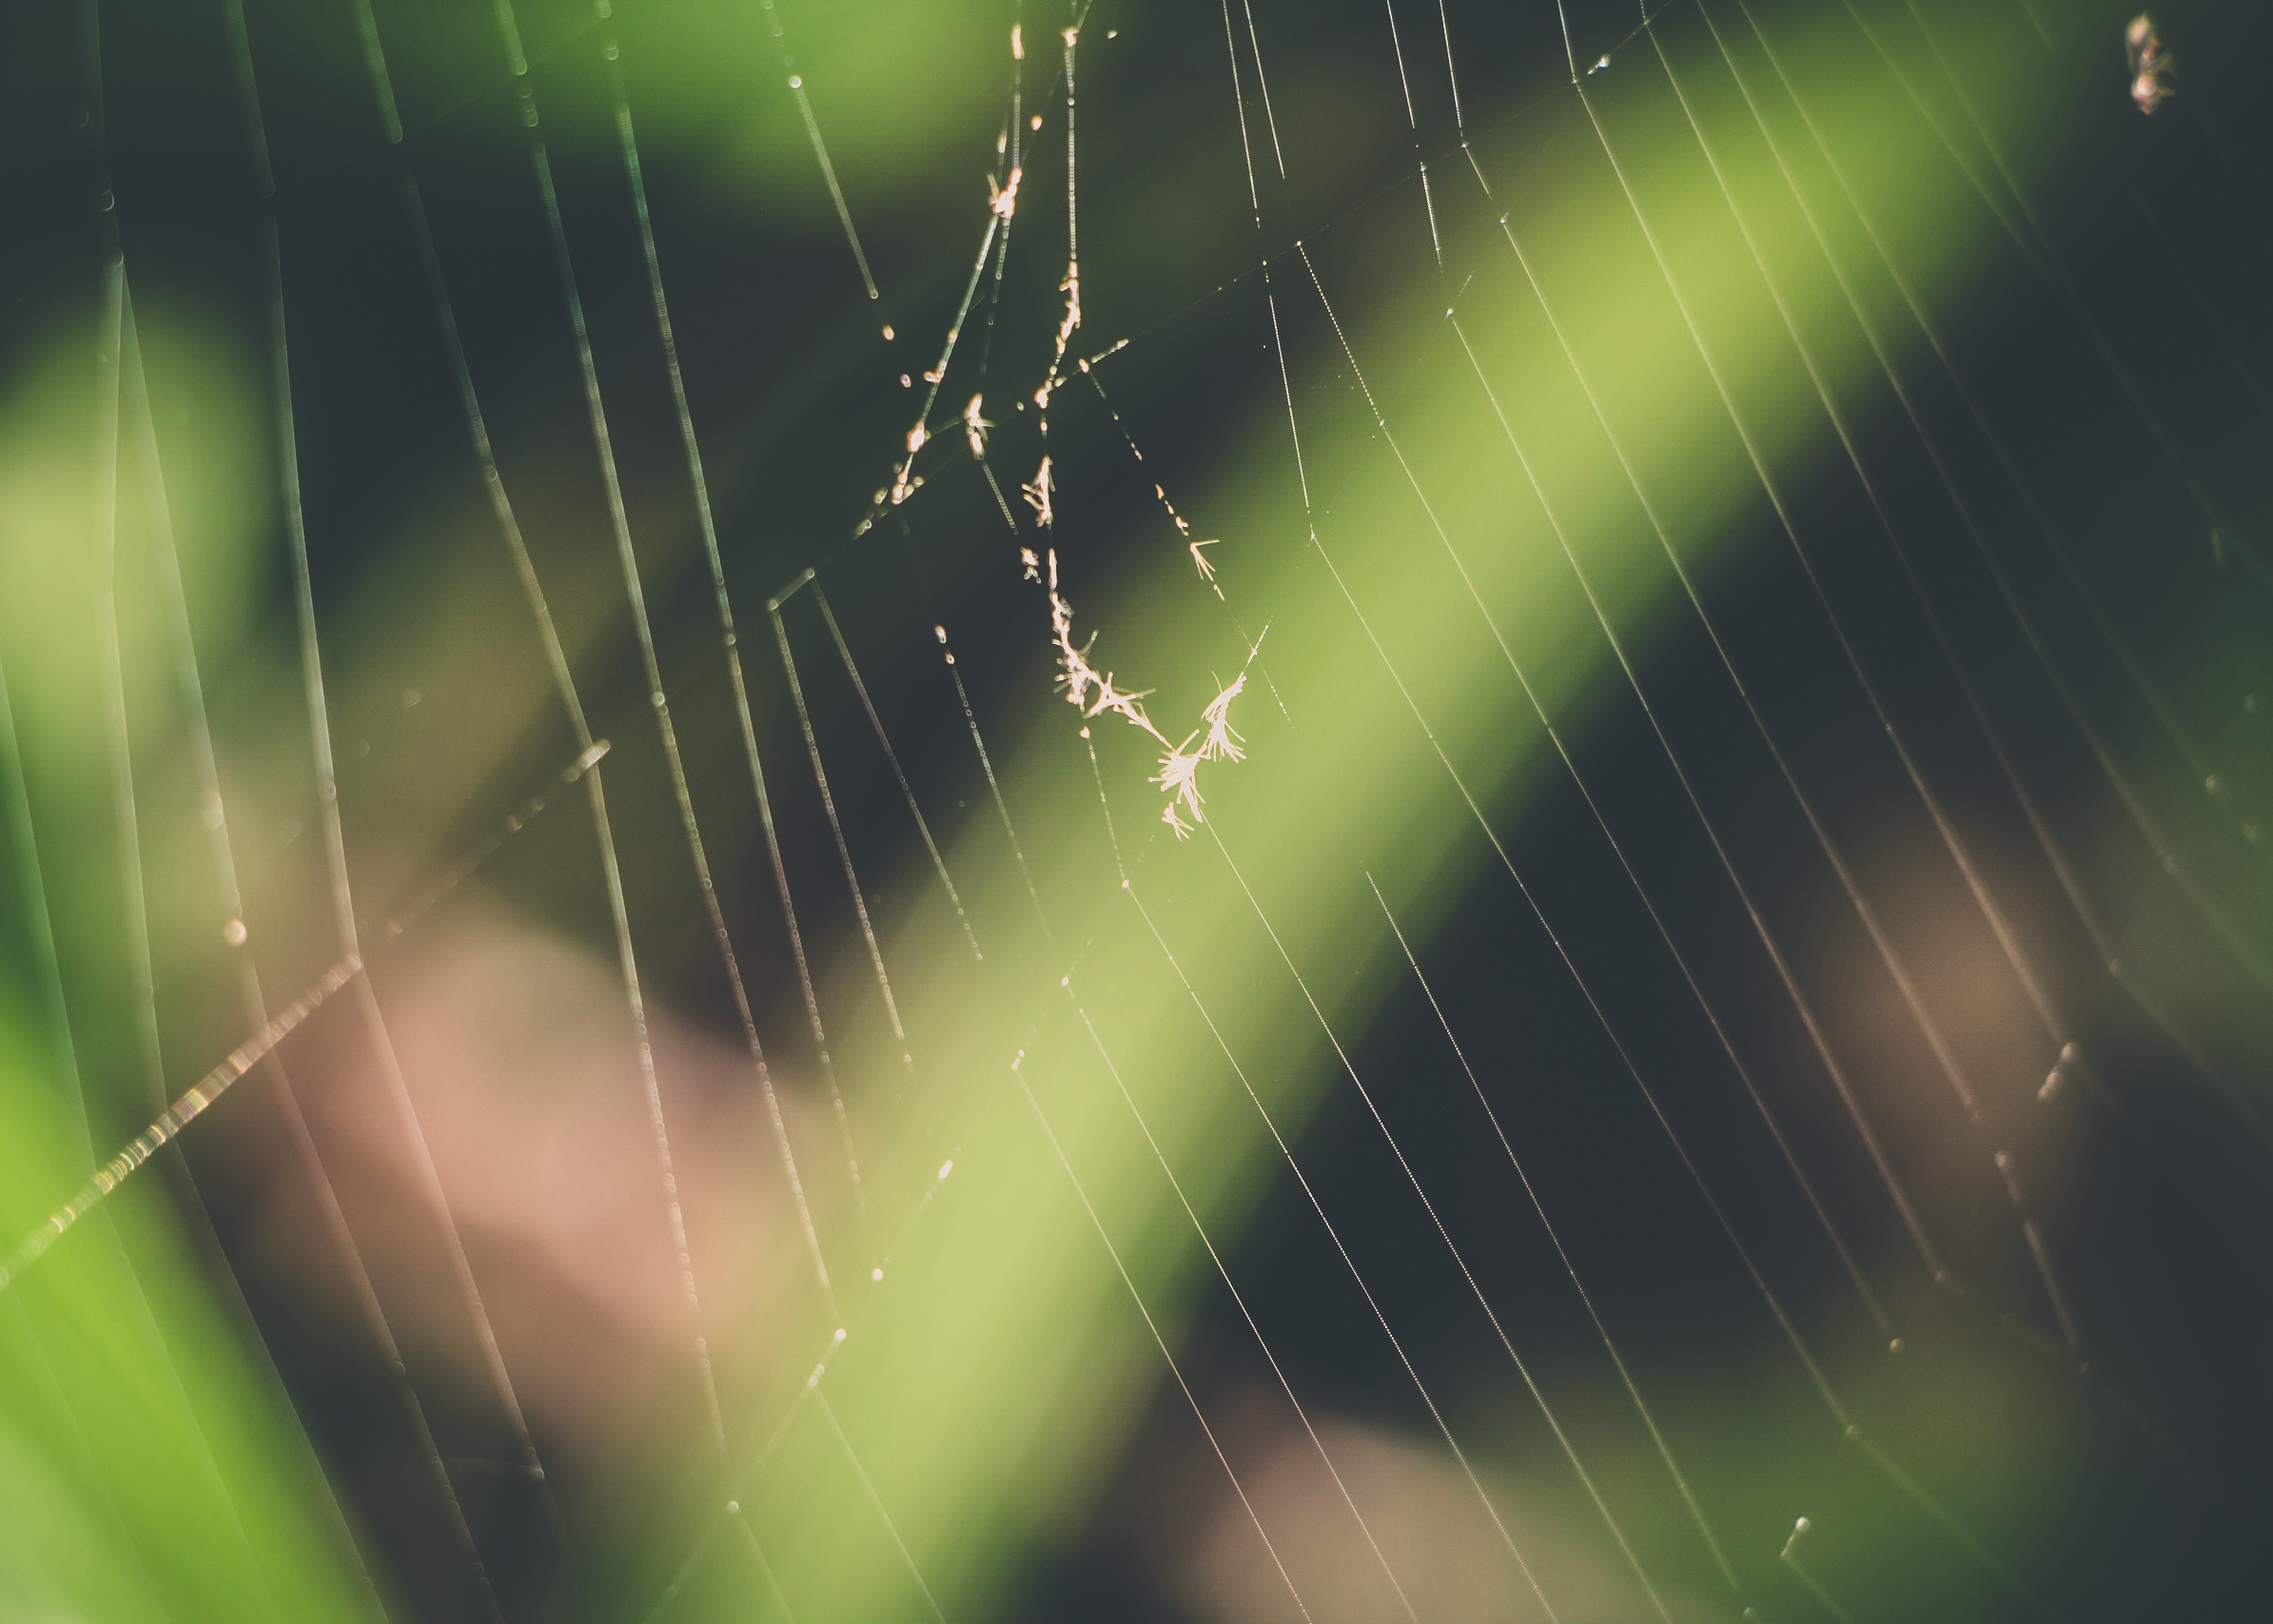
dew, sunlight, leaf, line, green, material, circle, invertebrate, spider web, close up, spider, moisture, macro photography, computer wallpaper